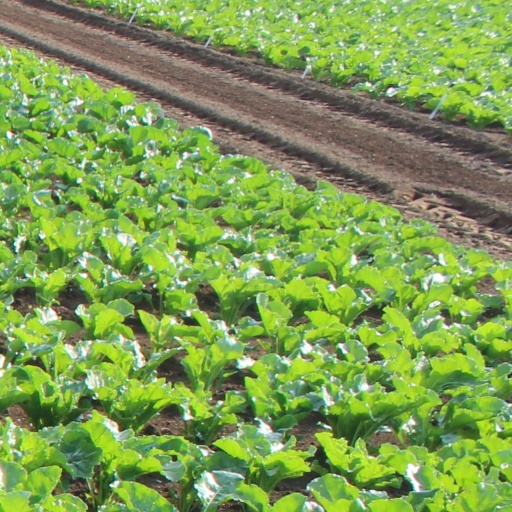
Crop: sugar beet